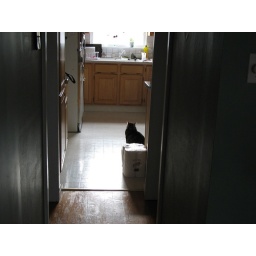
My cat waiting in the kitchen to be fed.